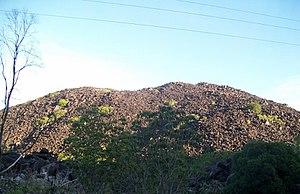
Le parc national du Mont Black (Kalkajaka) est un parc national situé au Queensland en Australie. Il est situé à 1539 km au nord-ouest de Brisbane et à 21 km de Cooktown.